Henry IV, Holy Roman Emperor

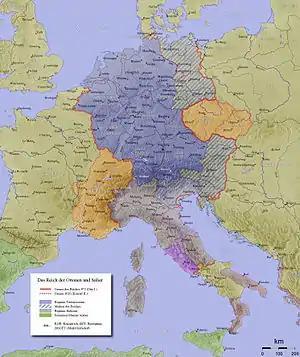
Map of the Holy Roman Empire in the 10th and 11th centuries: Germany "(blue)", Italy "(grey)", Burgundy "(orange to the West)", Bohemia "(orange to the East)", Papal States "(purple)". Sardinia's presentation as part of the Holy Roman Empire is debated.

Henry was girded with a sword as a token of his coming of age in Worms on 29 March 1065. According to the contemporaneous account of Lampert of Hersfeld, Henry attacked Archbishop Anno of Cologne soon after the ceremony and only his mother could calm him down. Lampert's report is not fully reliable, but it is known that Anno was ousted from Henry's court. At Worms, Henry accepted Pope Alexander II's invitation to Rome. Agnes of Poitou recovered her influence, but she left Germany for Italy two months later and Archbishop Adalbert of Bremen took full control of state administration. Henry's journey to Rome was postponed first until autumn, and then indefinitely, although the Pope needed Henry's presence to overcome the Italian supporters of Antipope Honorius II. Instead of travelling to Rome, Henry visited Burgundy in June 1065. Burgundian diplomas show the local aristocrats regarded his visit as the starting date of his reign. From Burgundy, Henry went to Lorraine where he granted Lower Lorraine to Godfrey the Bearded in October.